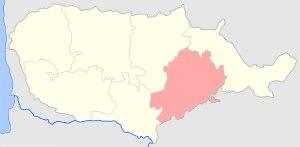
L’ouïezd de Wiłkomierz est une entité administrative du gouvernement de Kowno, qui existe de 1795 à 1920 avec pour chef-lieu Wiłkomierz.